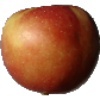
Label: Apple Braeburn 1